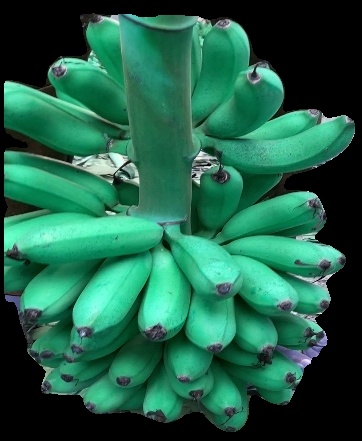
Variety: rasbale
Grade: grade1